Murder of the Romanov family

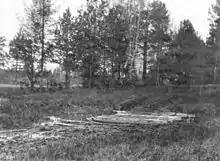
Railroad ties on the Koptyaki Road in 1919. Investigator Nikolai Sokolov took this photograph as evidence of where the Fiat truck had got stuck at 4:30am on 19 July, unaware that it was in fact the second burial site.

The truck was bogged down in an area of marshy ground near the Gorno-Uralsk railway line, during which all the bodies were unloaded onto carts and taken to the disposal site. The sun was up by the time the carts came within sight of the disused mine, which was a large clearing at a place called the Four Brothers. Yurovsky's men ate hardboiled eggs supplied by the local nuns (food that was meant for the imperial family), while the remainder of Ermakov's men were ordered back to the city as Yurovsky did not trust them and was displeased with their drunkenness.